Bamber Bridge railway station

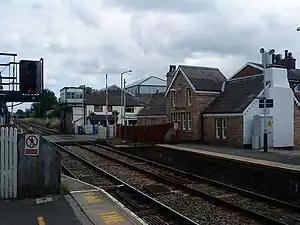
Bamber Bridge railway station in 2009

Bamber Bridge railway station serves the village of Bamber Bridge in Lancashire, England. It is situated on the East Lancashire Line and is managed by Northern Trains.